Thomas W. Phillips (judge)

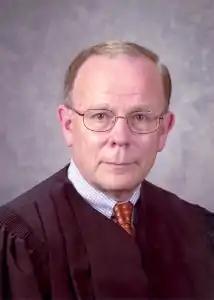

Thomas Wade Phillips (born July 6, 1943) is a senior United States district judge of the United States District Court for the Eastern District of Tennessee.